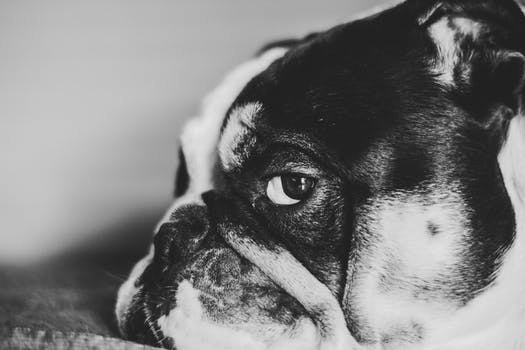
Label: No Watermark